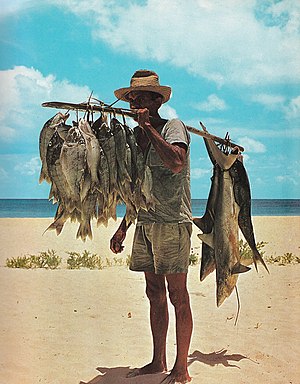
Fisker
Fisker med sin fangst, inklusive små hajer, fanget med liner i Seychellerne
En fisker er en der fanger fisk og andre dyr fra vand eller samler skaldyr.